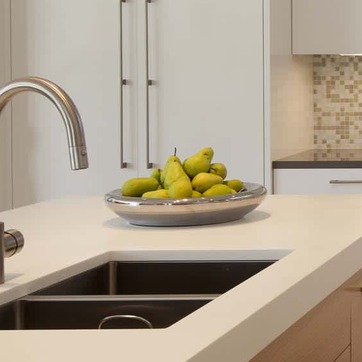
Material: food